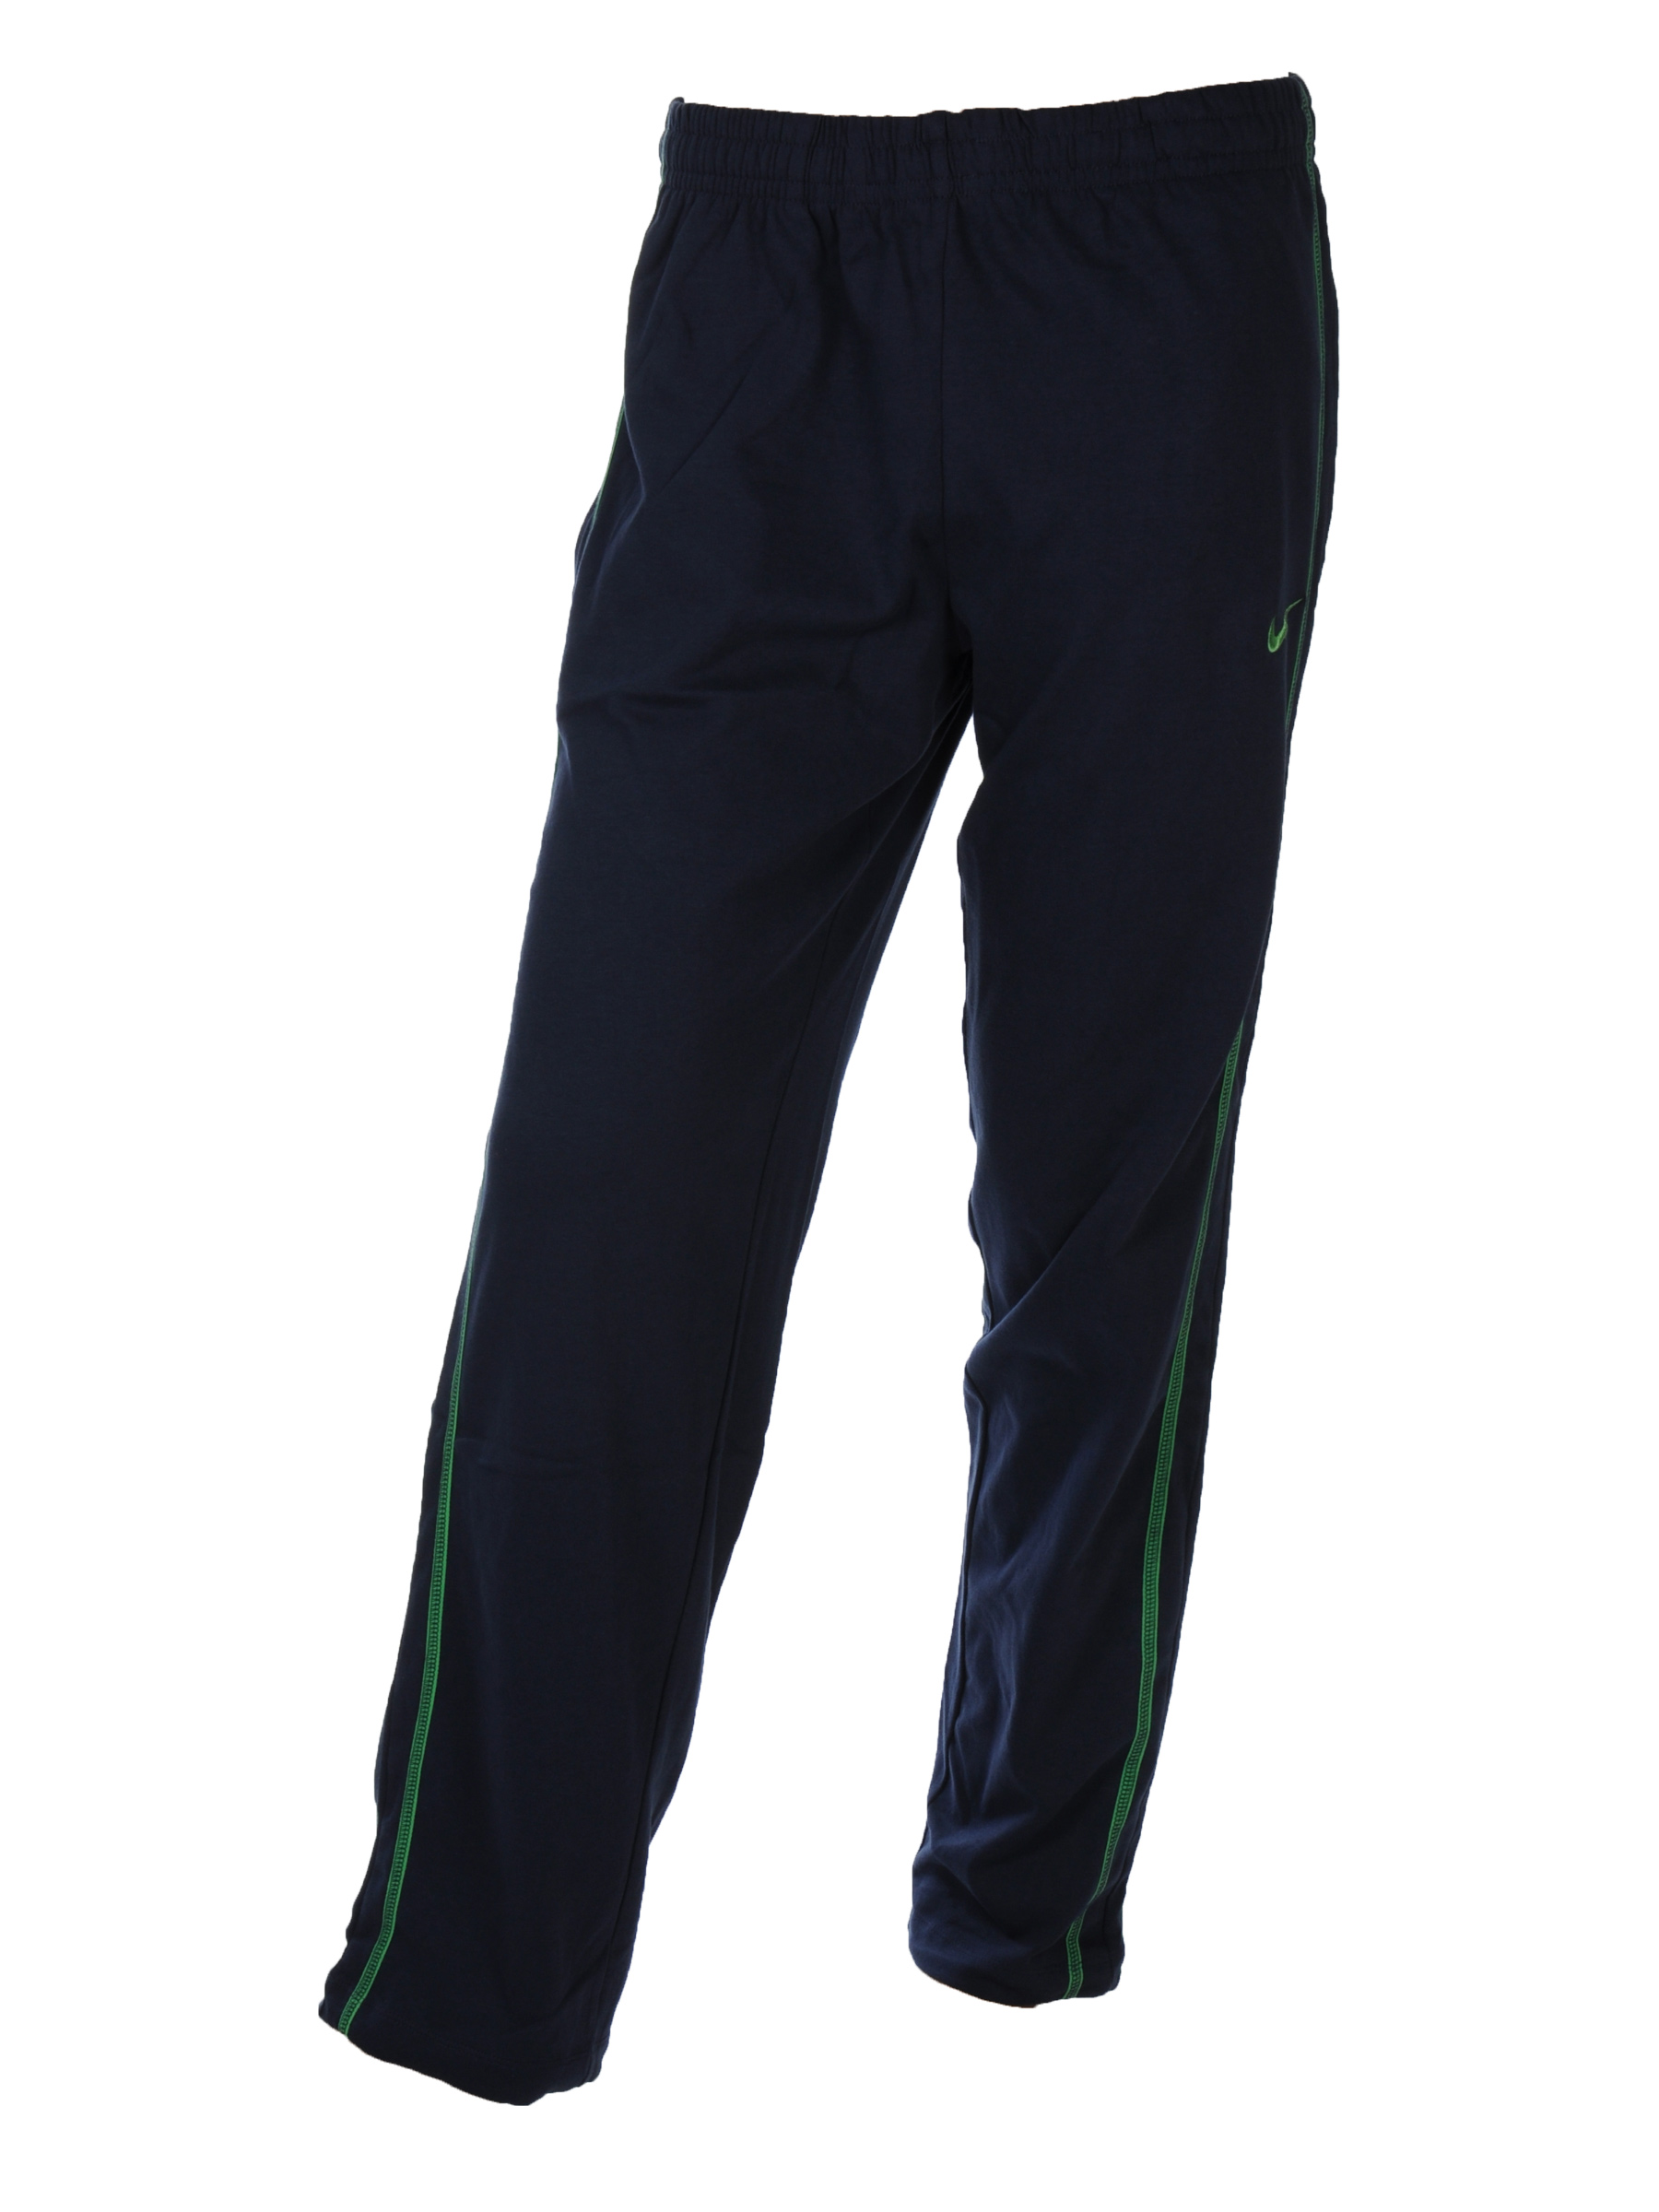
Nike Men's Breakli Navy Blue Track Pants
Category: Apparel / Bottomwear / Track Pants
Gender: Men
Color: Navy Blue
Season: Fall 2011
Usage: Sports